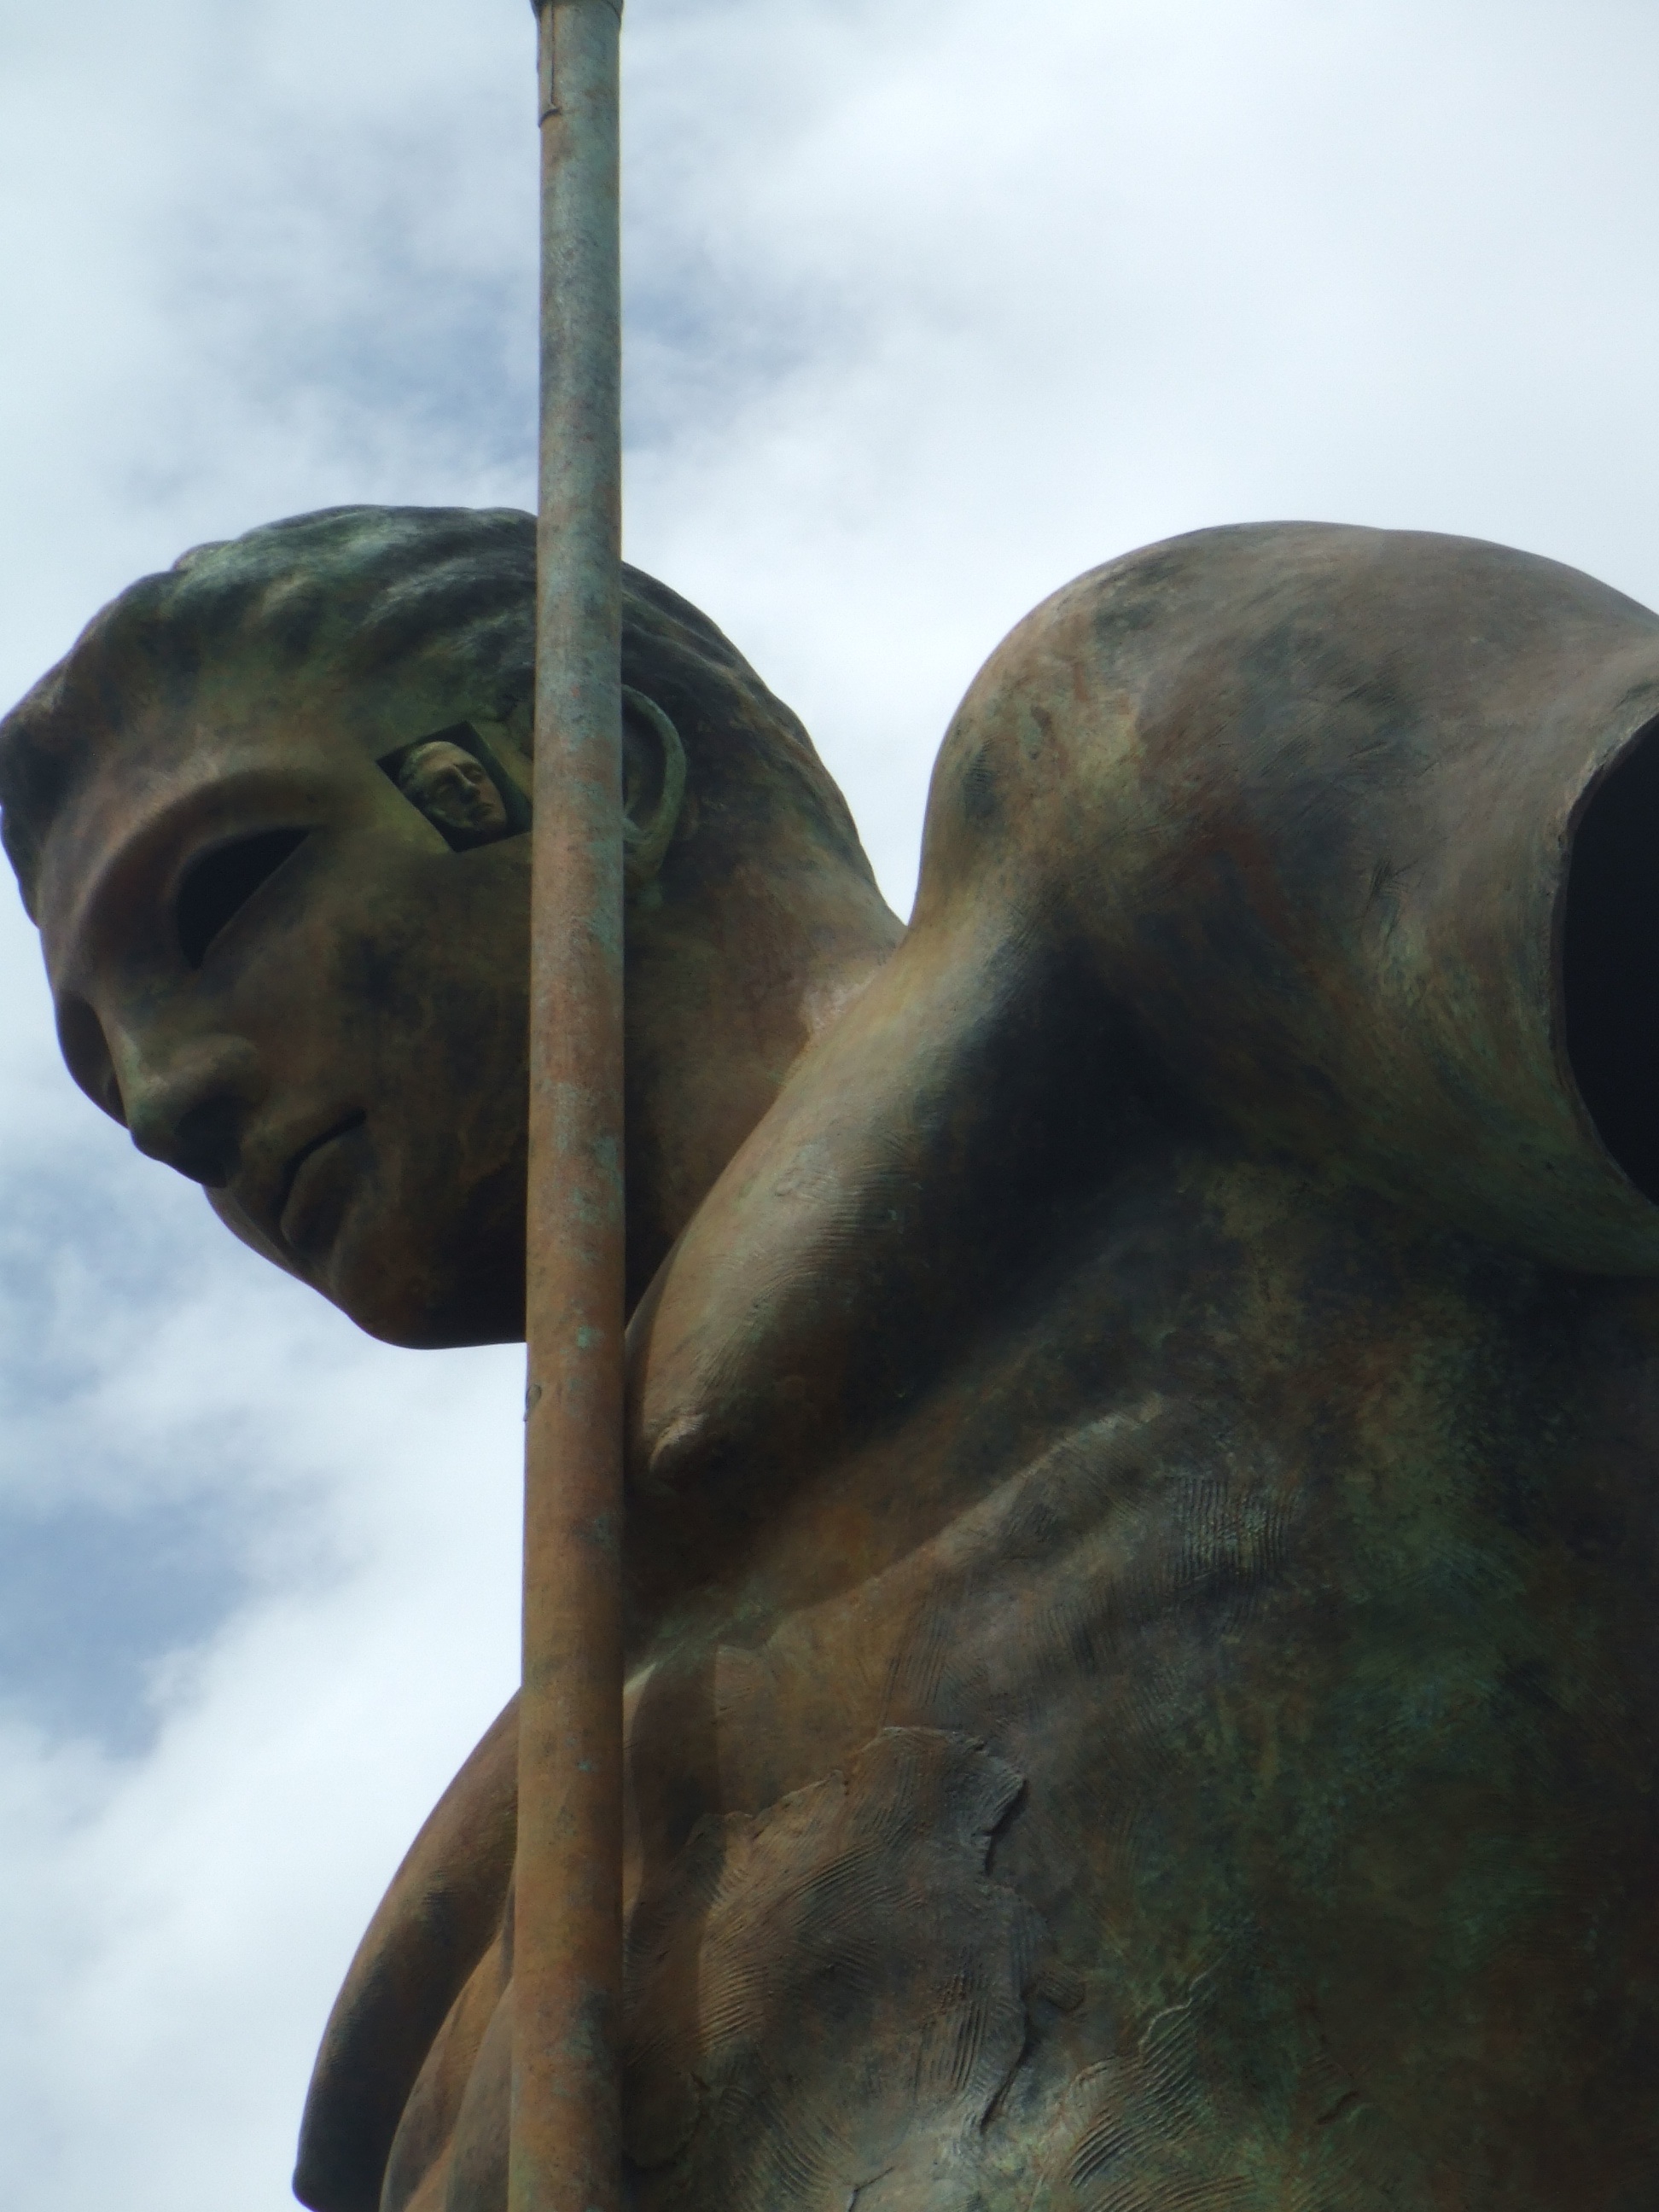
rock, monument, male, statue, metal, artwork, sculpture, art, temple, bronze, carving, spear, ancient history, man in the head, face in the head, hole in the head